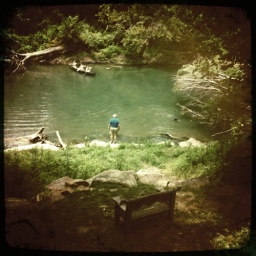
Little Red River. Find: 3 girls in a canoe. man dog swimming with stick.